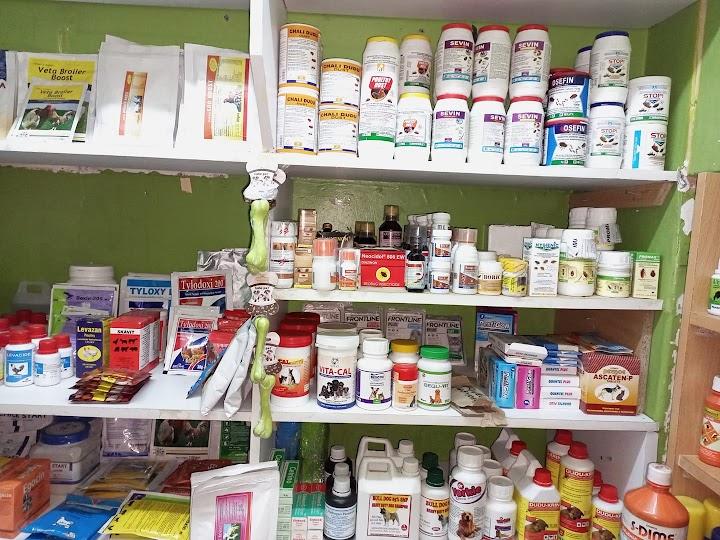
Duka dogo ambalo linatoa huduma ya uuzaji wa pembejeo za kilimo pamoja na dawa za mifugo zilizohifadhiwa katika chupa ndogo za plastiki, kila moja ikiwa na kibandiko cha jina la dawa pamoja na matumizi yake vikiwa vimepangiliwa katika rafu za mbao.